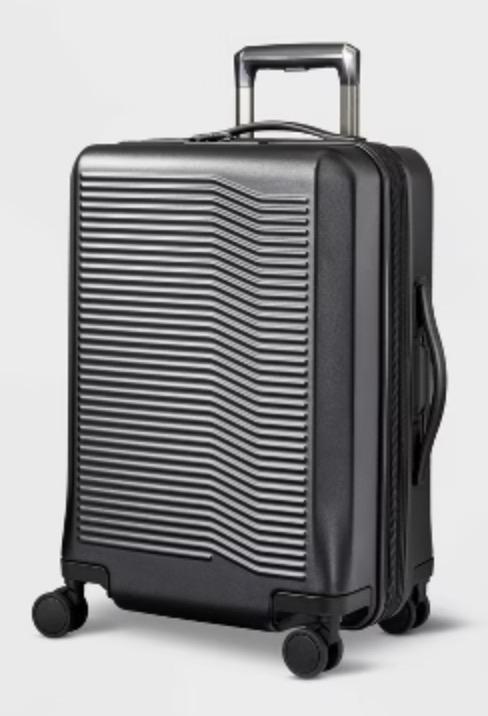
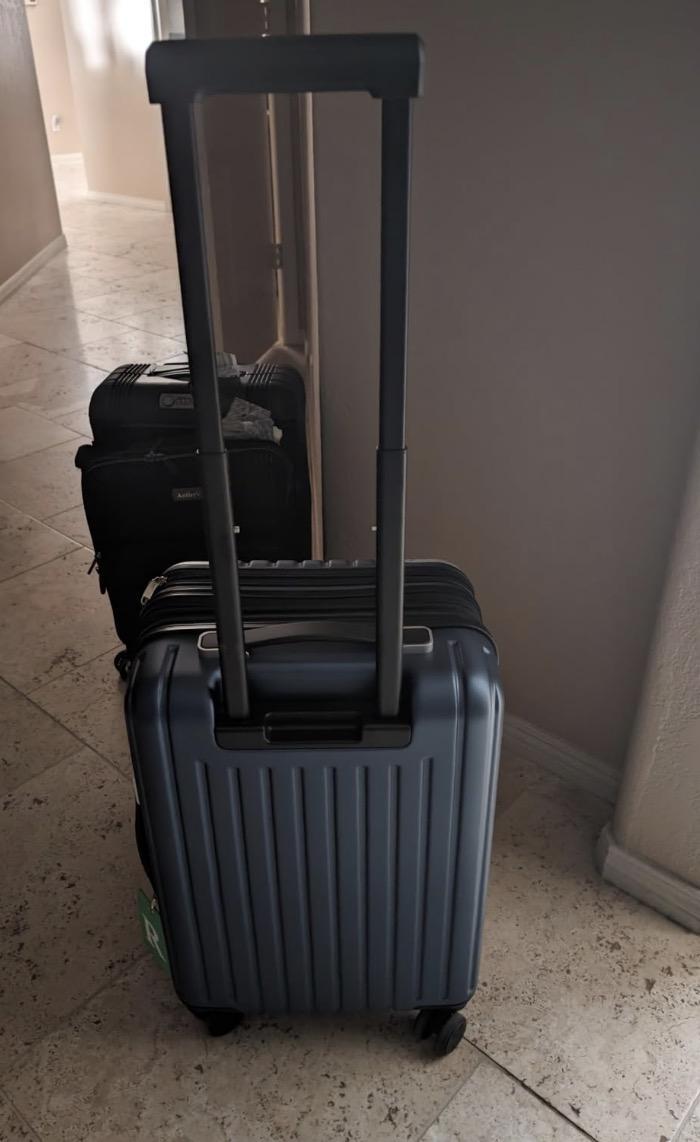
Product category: items_tea
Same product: no